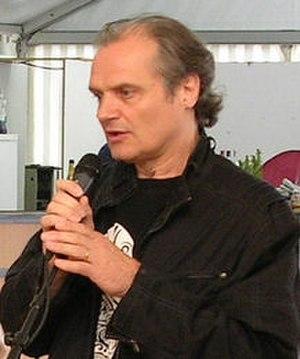
Pierre Bordage, au pot final du festival Imaginale d'Épinal en 2008 This is a retouched picture, which means that it has been digitally altered from its original version. Modifications: cropped version. Modifications made by Chphe.
Pierre Bordage, né le 29 janvier 1955 à La Réorthe, en Vendée, est un auteur de science-fiction français. C'est avec sa trilogie Les Guerriers du silence, publiée aux éditions de l'Atalante et vendue à 50 000 exemplaires, qu'il rencontre le succès. Ce space opera ainsi que le cycle de Wang sont salués par la critique littéraire comme des œuvres majeures du renouveau de la science-fiction française des années 1990, genre qui était alors dominé par les auteurs anglophones.